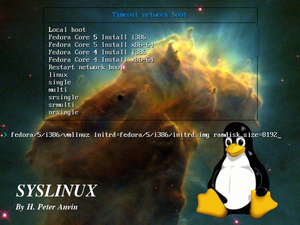
Le projet Syslinux couvre une suite de chargeurs d'amorçage de faible taille pour Linux.